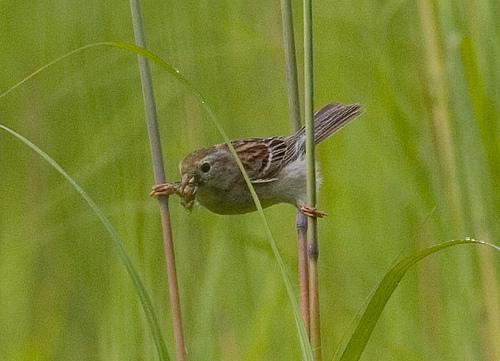
the tan, white and black bird is perched on a twig.
a small brown bird with black and brown feathers.
a small brown bird with highlights of white along feathers on wings and tail.
brown and tan small bird with black eyes and small beak.
a bird with a white gray breast and abdomen with a longer retrices than the body
this bird has orange feet, a grey breast and belly, brown and black striped wings, and a long retrice.
this bird has wings that are brown and has a white body
this bird has wings that are brown and has a white belly
this bird has different shades of brown feathers in patterns all over its top.
a small brown bird, with a white abdomen, and a short bill.
Species: Field Sparrow